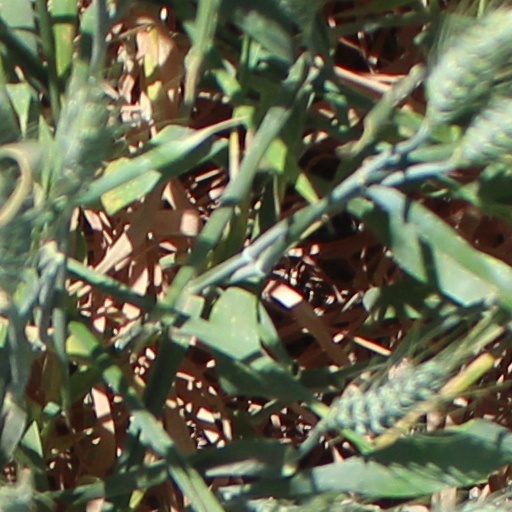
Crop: wheat